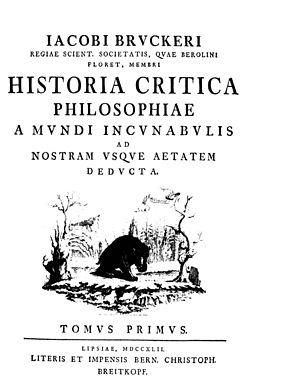
Johann Jakob Brucker, né le 22 janvier 1696 à Augsbourg, où il est mort le 26 novembre 1770 est un historien de la philosophie allemand.